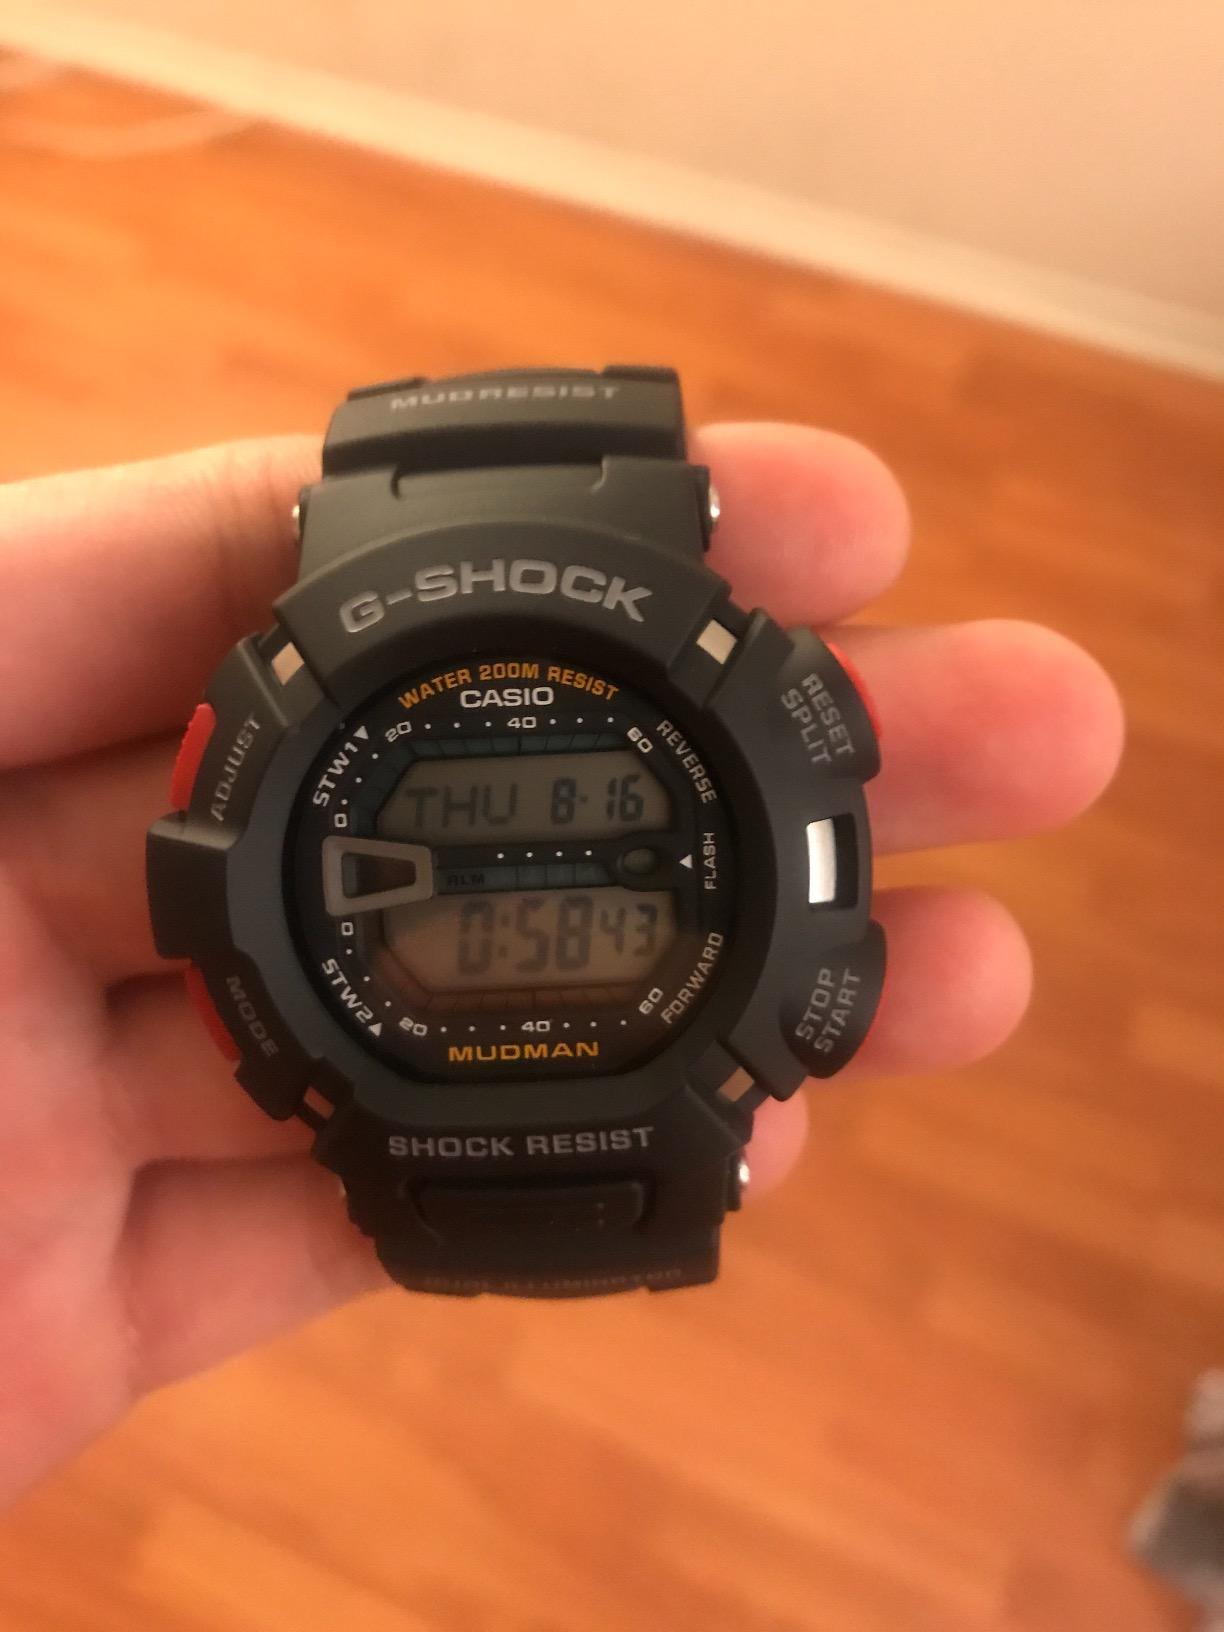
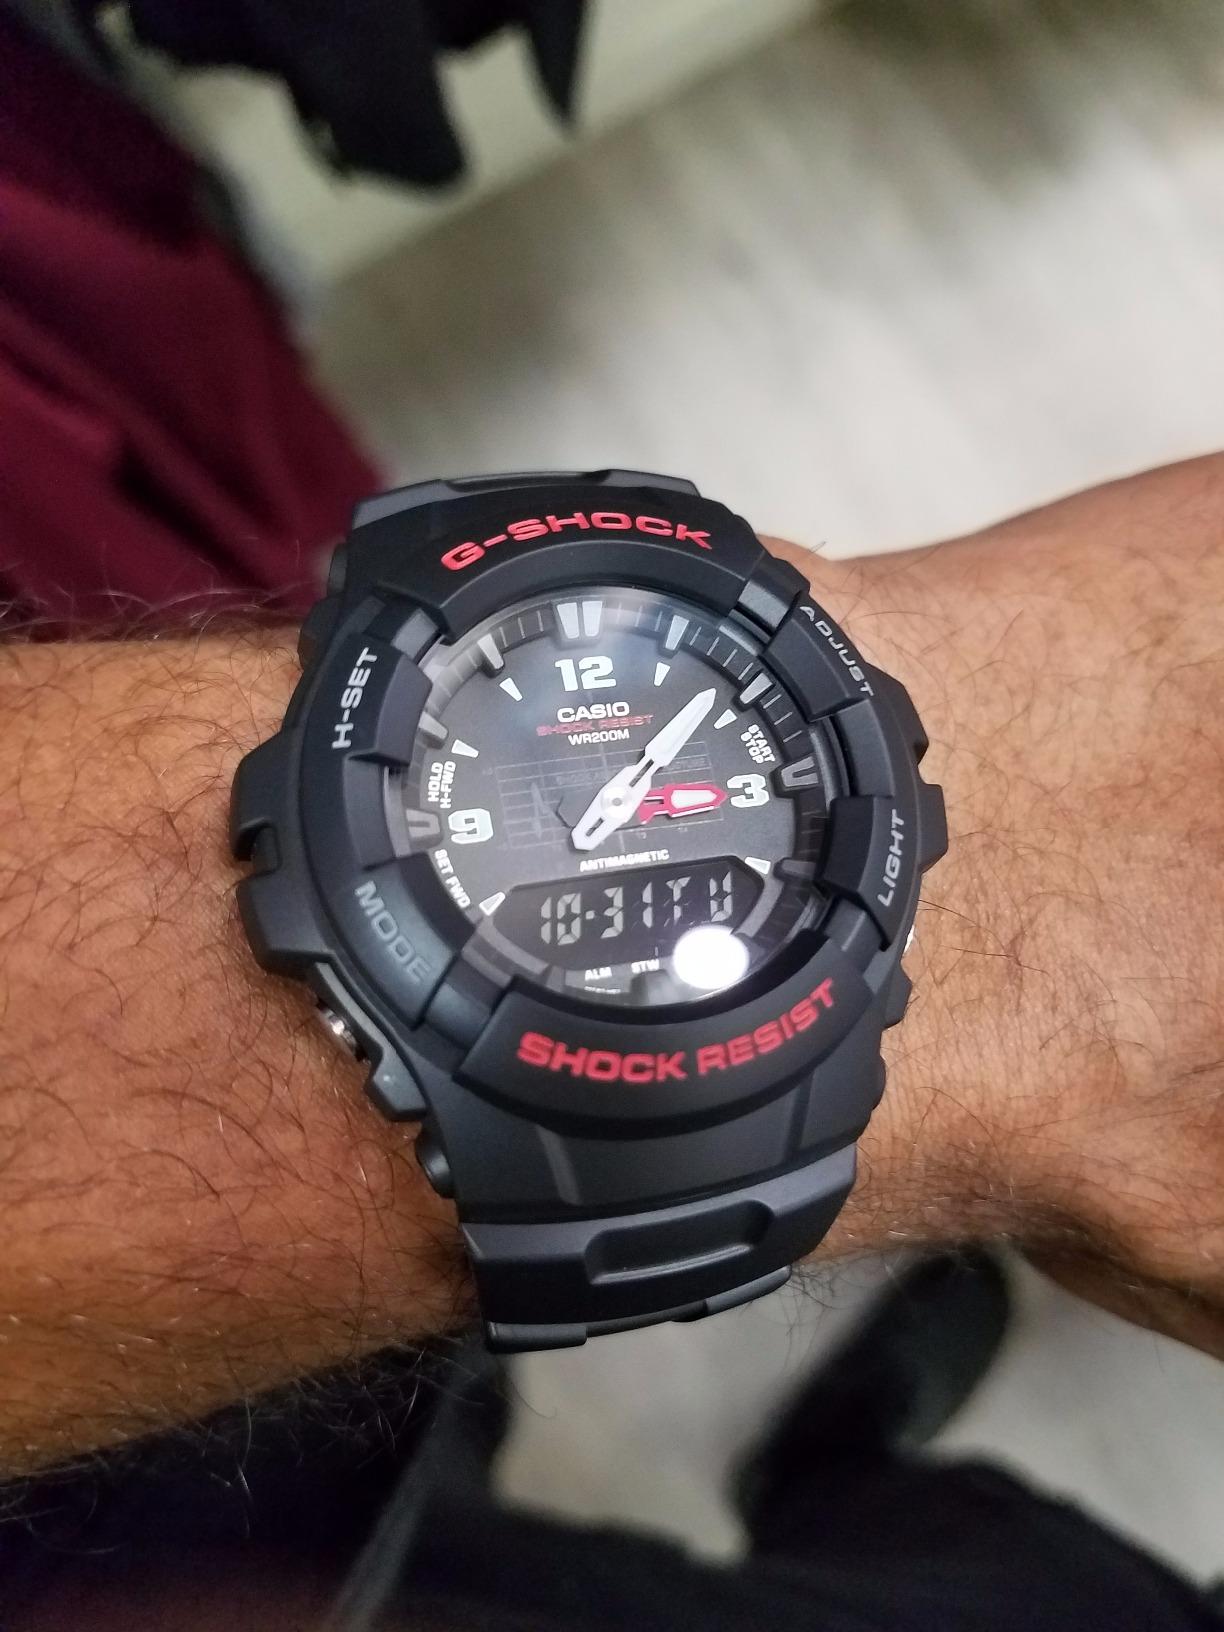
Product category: accessories_watch
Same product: no